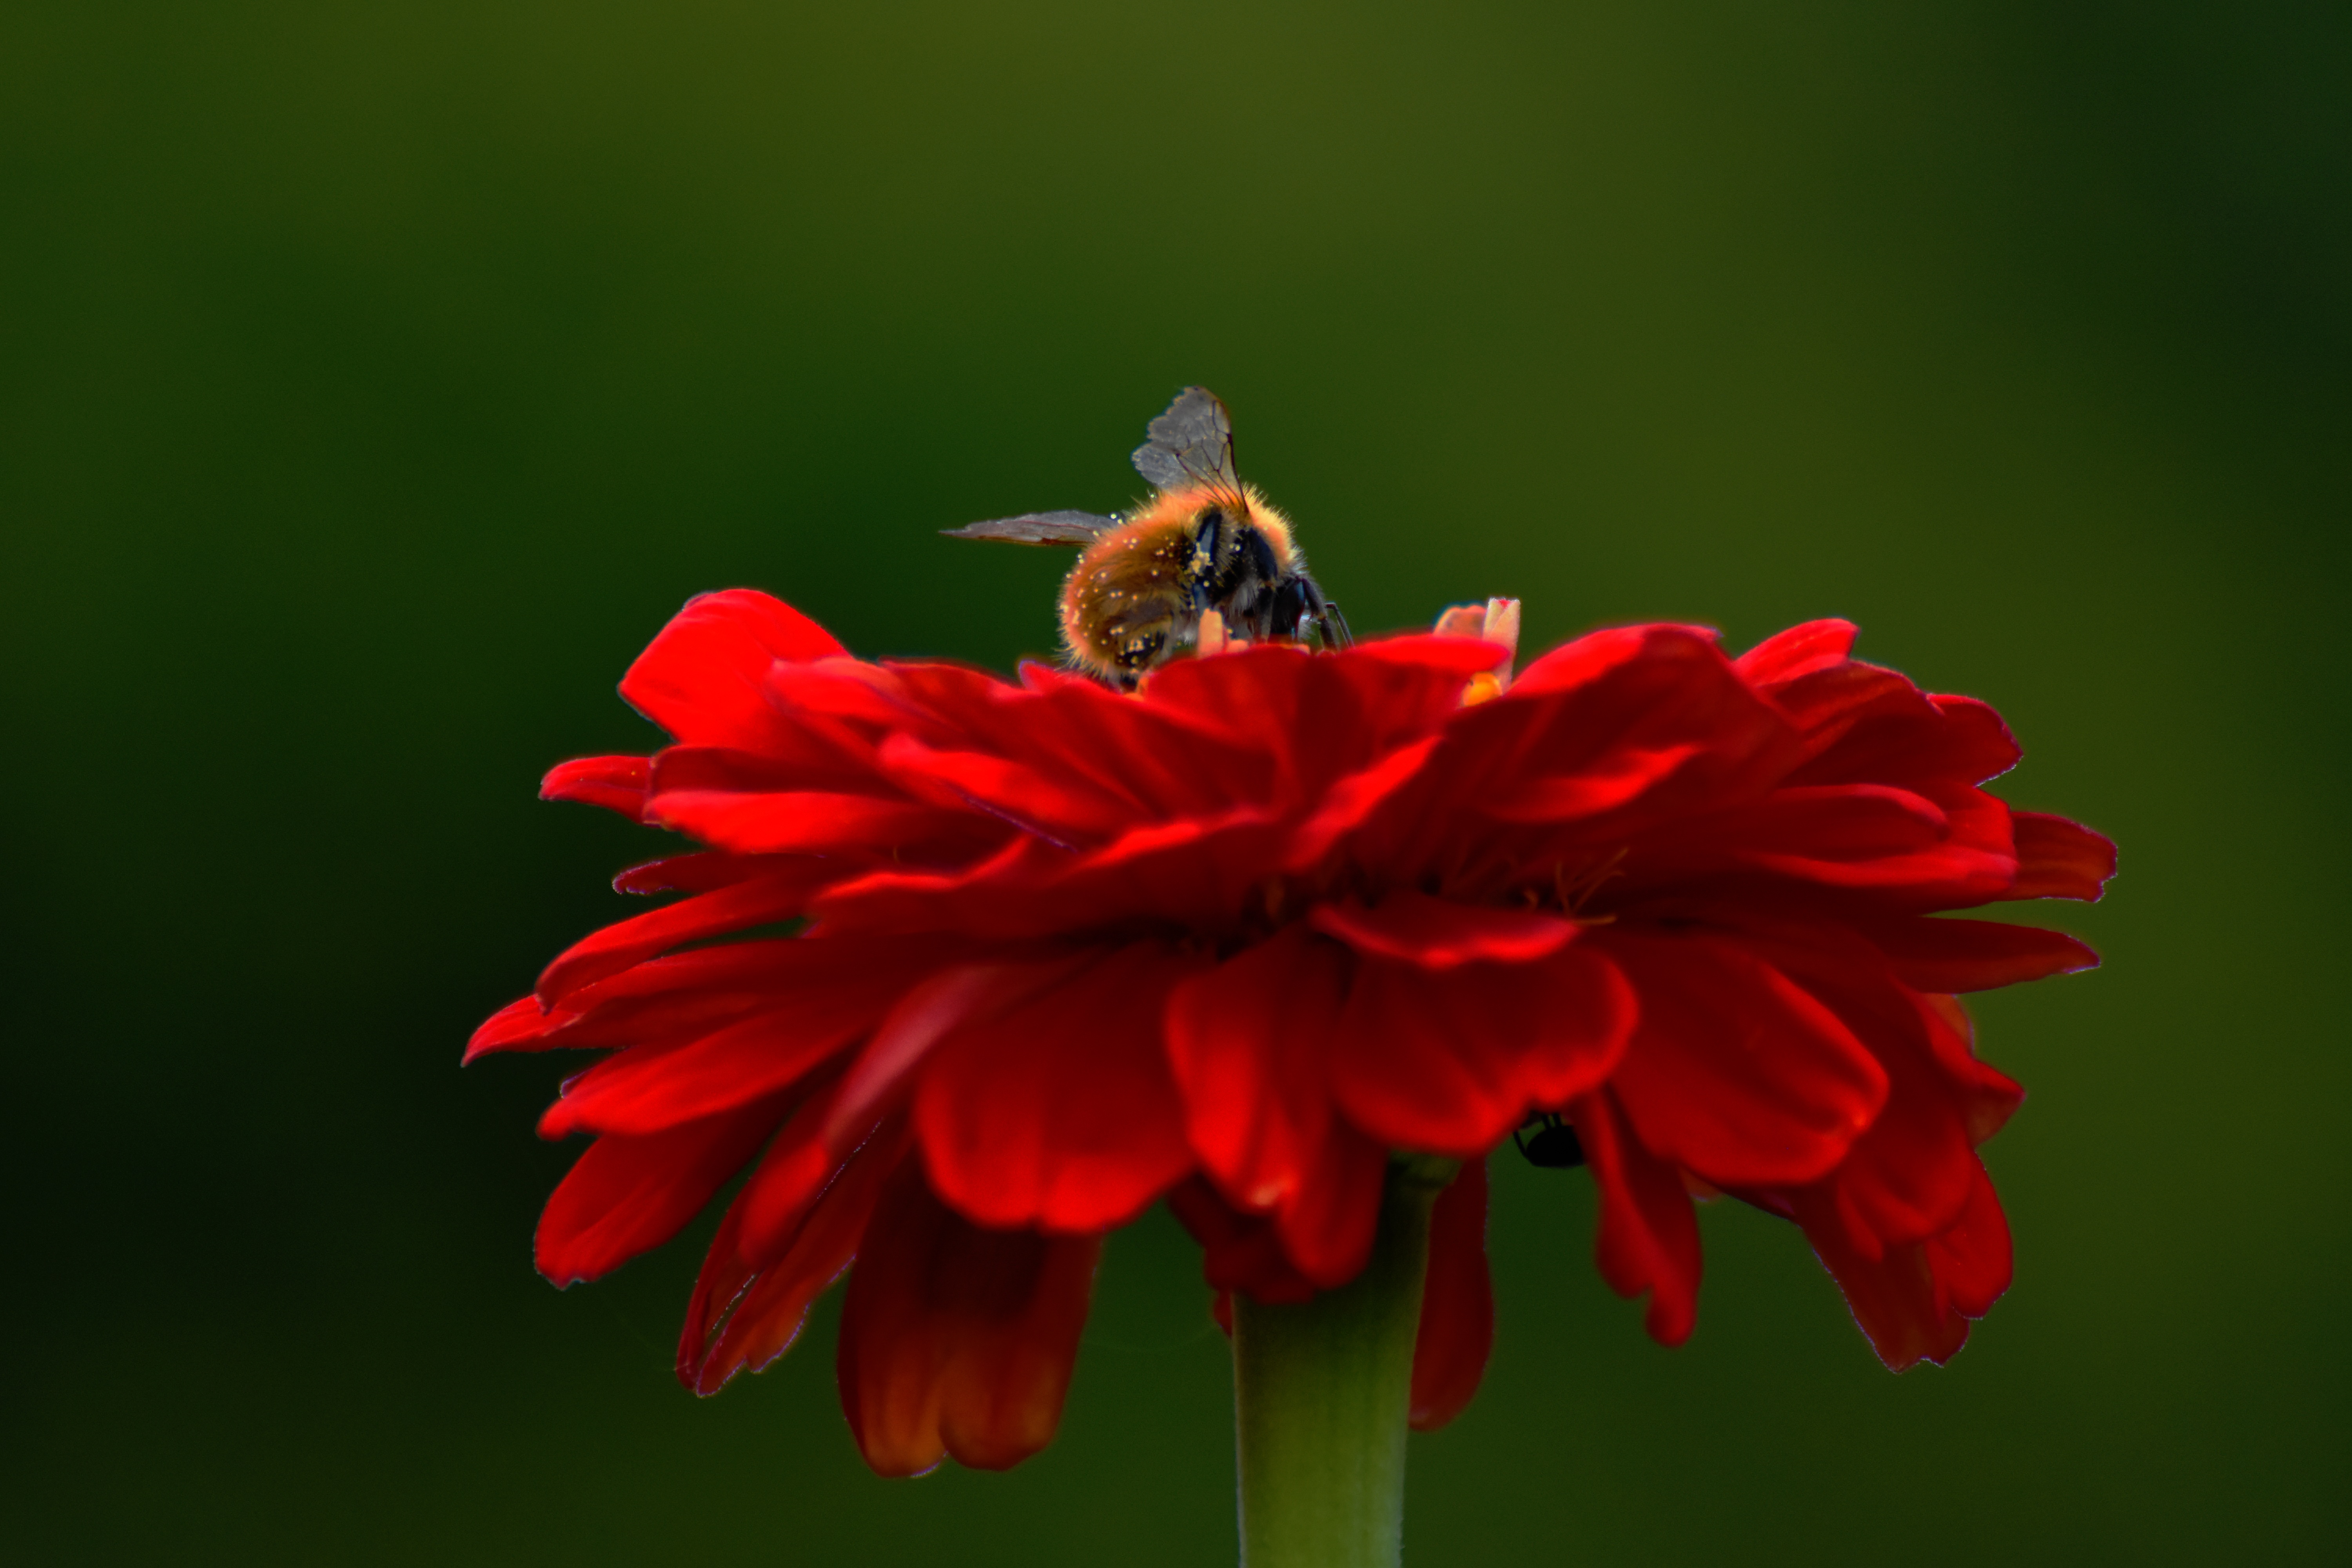
nature, plant, photography, flower, petal, bloom, honey, summer, pollen, pollination, spring, red, insect, macro, garden, close, flora, invertebrate, close up, bee, sun flower, hummel, collect, nectar, approach, macro photography, flowering plant, daisy family, plant stem, land plant